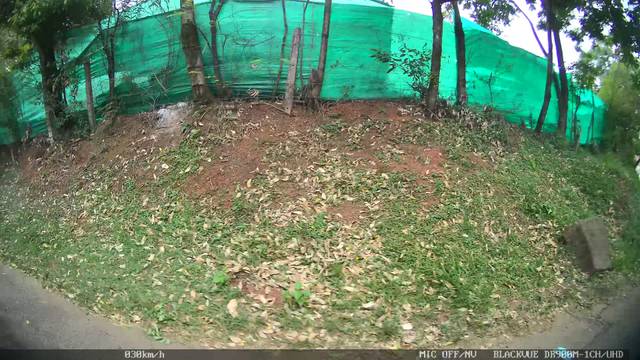
Region: Colombia
Coordinates: 3.444, -76.553